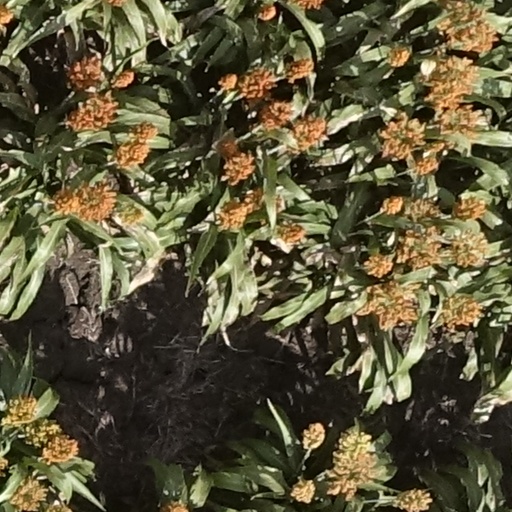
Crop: sorghum